Scarlett Point Lighthouse

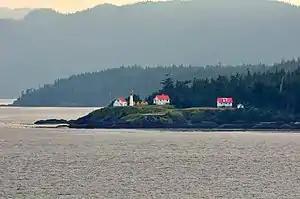
Scarlett Point (2009) "photo taken by a passing ship"

Scarlett Point Lighthouse is a lighthouse erected on the northeast side of Balaklava Island, known as Scarlett Point, about 15 km northwest of Port Hardy, in the Regional District of Mount Waddington, Province of British Columbia, Canada. This lighthouse is managed by the Canadian Coast Guard.